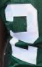
Number: 2